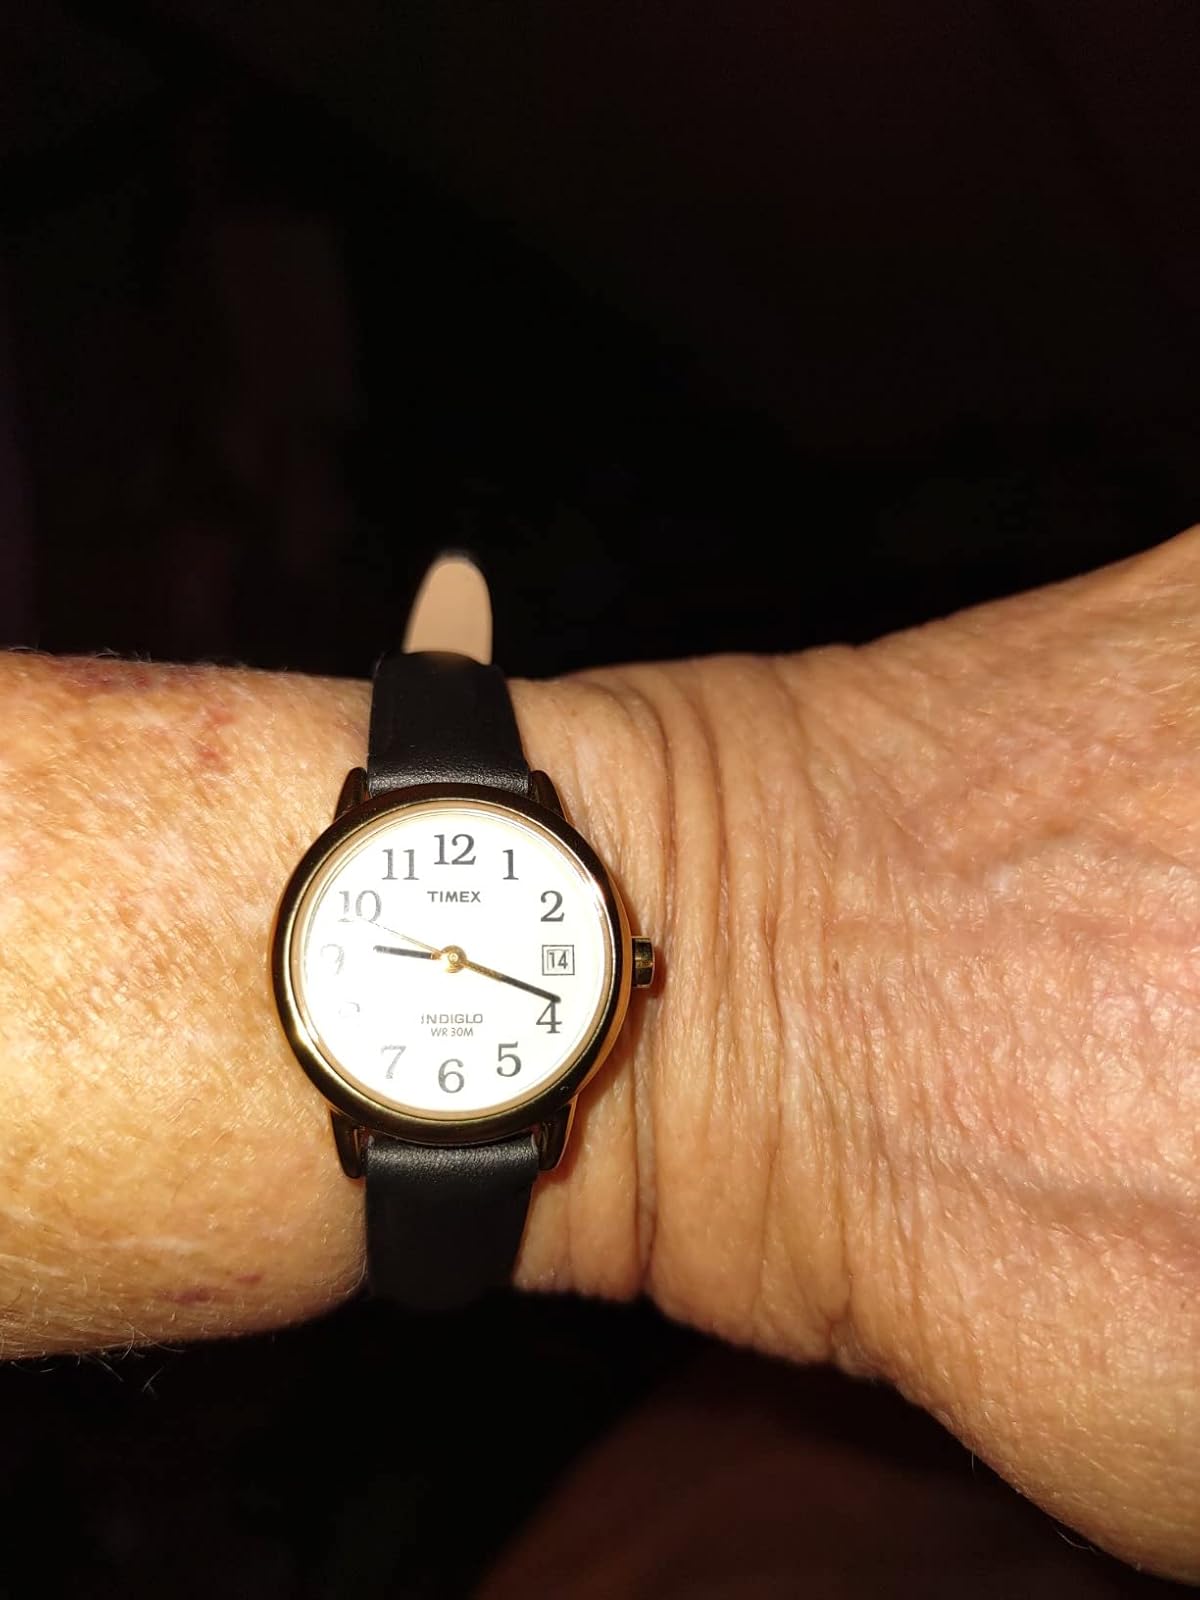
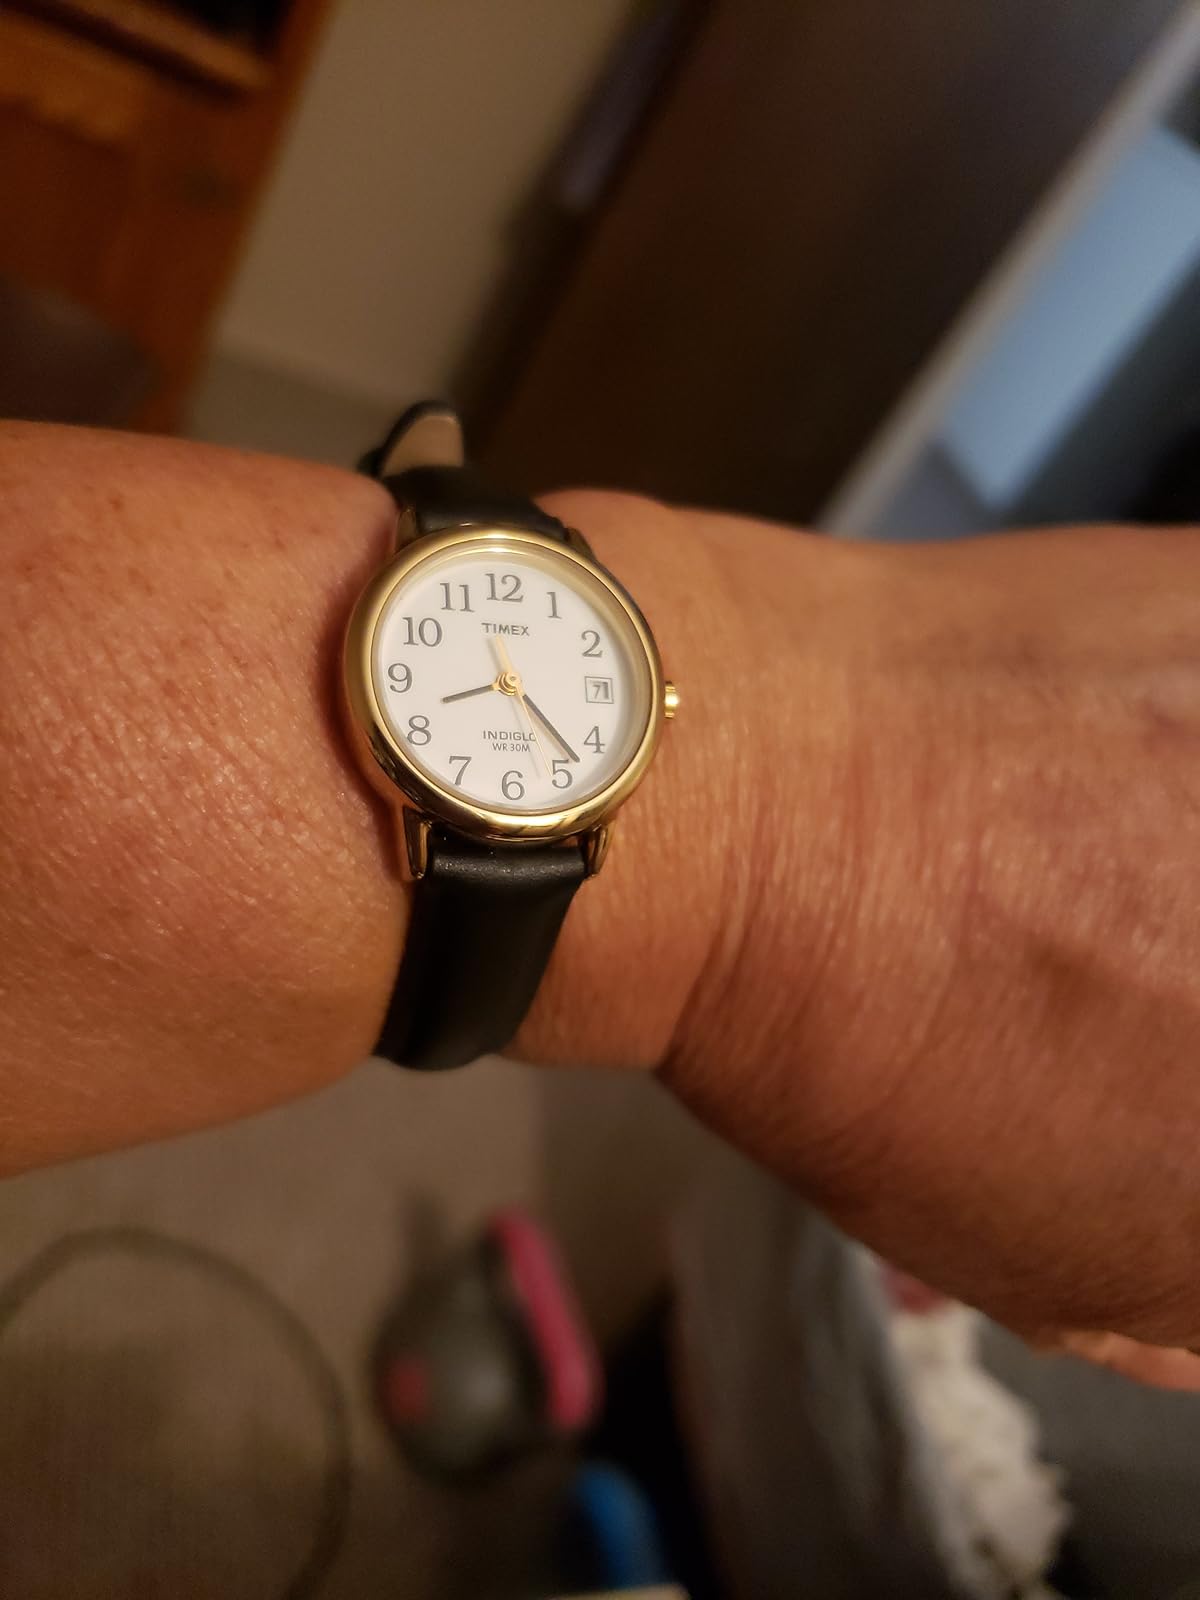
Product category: accessories_watch
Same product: yes